List of lakes of Albania

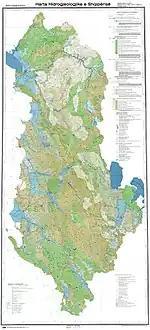
Hydrogeological Map of Albania

Albania’s diverse landscape, shaped by favorable weather conditions, significant tectonic subsidence, karst processes and coastal dynamics, is home to a wide array of natural and artificial lakes. These water bodies vary widely in altitude, water flow, geology and climate, influencing their unique morphometric features, water balance and hydrochemical and optical properties.